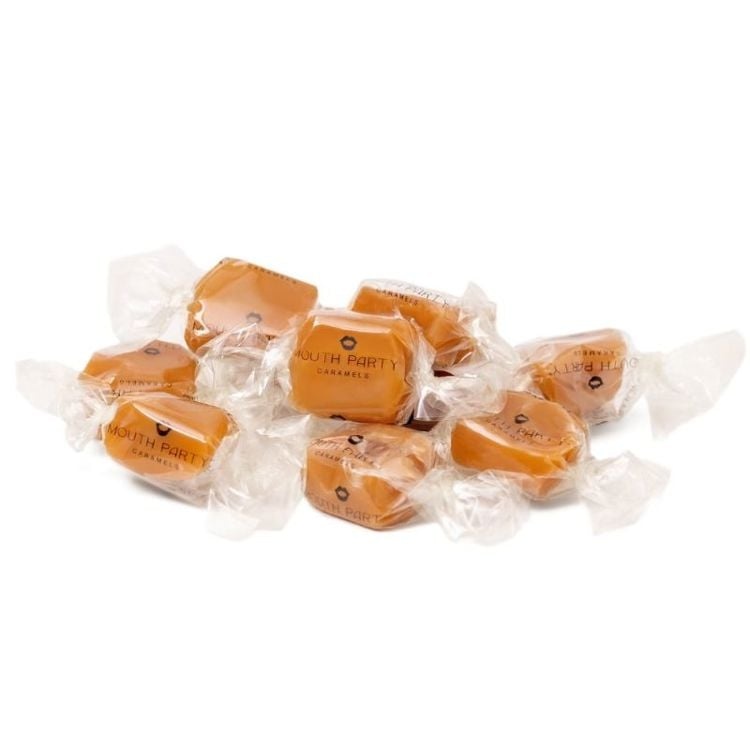
Maple Carmels by the Piece
Indulge in the rich and decadent flavor of maple caramels, handcrafted to perfection. Each piece is a delightful combination of sweet maple syrup and creamy caramel, creating a melt-in-your-mouth experience that is simply irresistible. Whether you enjoy them as a sweet treat for yourself or as a gift for someone special, these maple caramels are sure to satisfy your cravings and leave you wanting more. Treat yourself to a taste of luxury with these delicious maple caramels by the piece.
Brand: Mouth Party Caramels
Category: Food, Beverages & Tobacco > Food Items > Candy & Chocolate > Candy